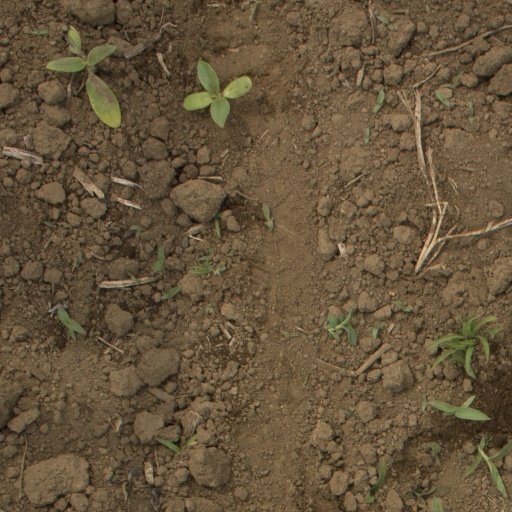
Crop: Jerusalem artichoke